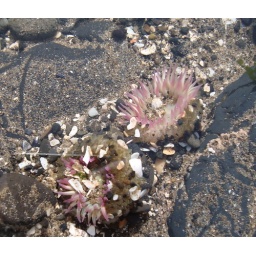
I was lucky enough to be on the beach at low tide, and spotted these in some tidepools.